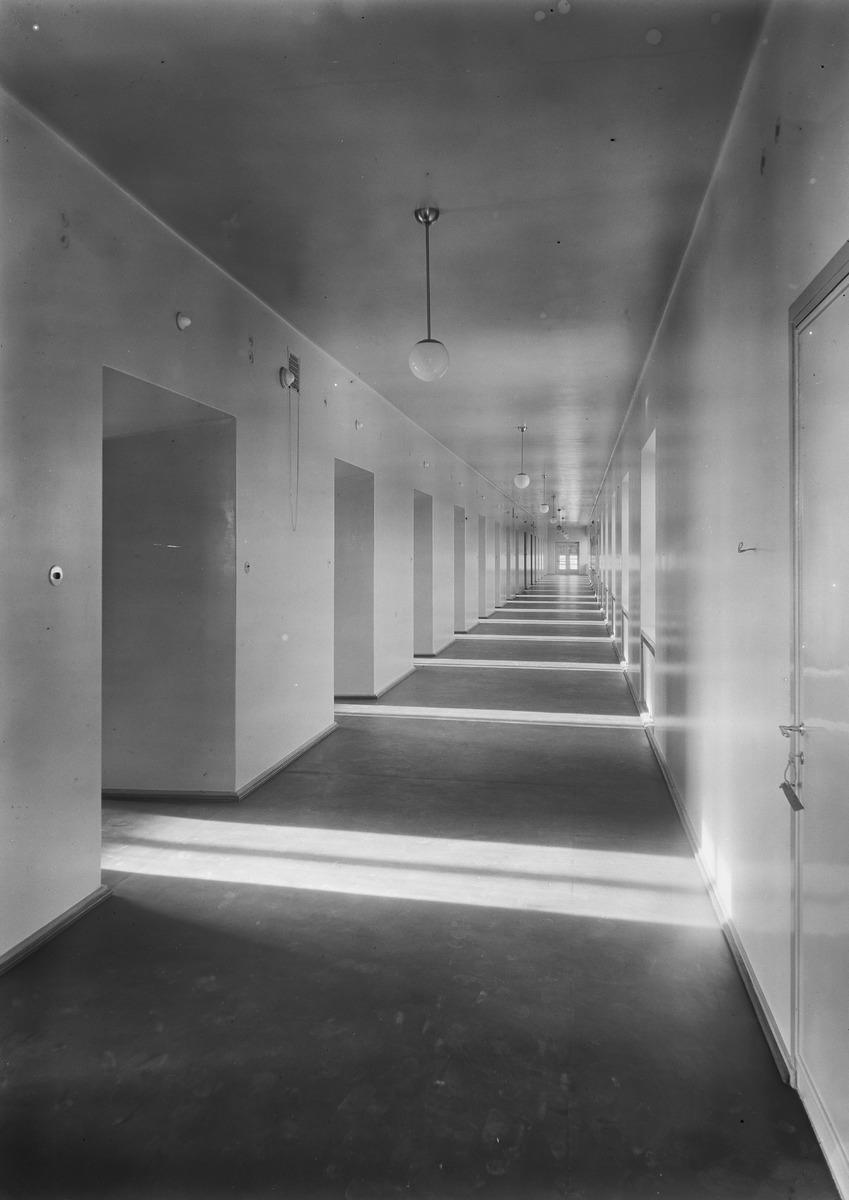
Päivärinteen parantolan sisätiloja
Interior of Päivärinne sanitarium
sisällön kuvaus: Oulun seudun keuhkotautiparantolana toimineen Päivärinteen parantolan sisätiloja 5.3.1932. content description: Interior of the sanitarium for tuberculosis in Oulu region, Päivärinne sanitarium on March 5, 1932.
Vuosi: 1932
Paikka: Suomi, Oulu, Suomi, Pohjois-Pohjanmaa, Oulu
Aiheet: sisäkuva; parantolat; rakennukset; building; sanitarium